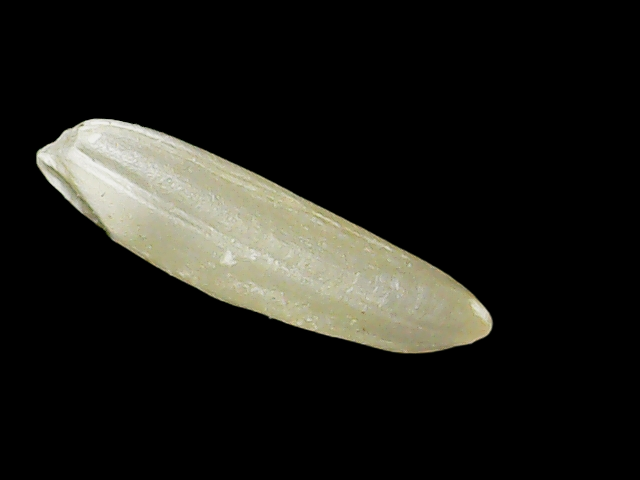
Rice variety: Binadhan16